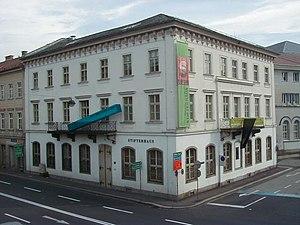
Adalbert Stifter, né le 23 octobre 1805 à Oberplan, en royaume de Bohême, et mort le 28 janvier 1868 à Linz, est un écrivain, peintre et pédagogue autrichien.